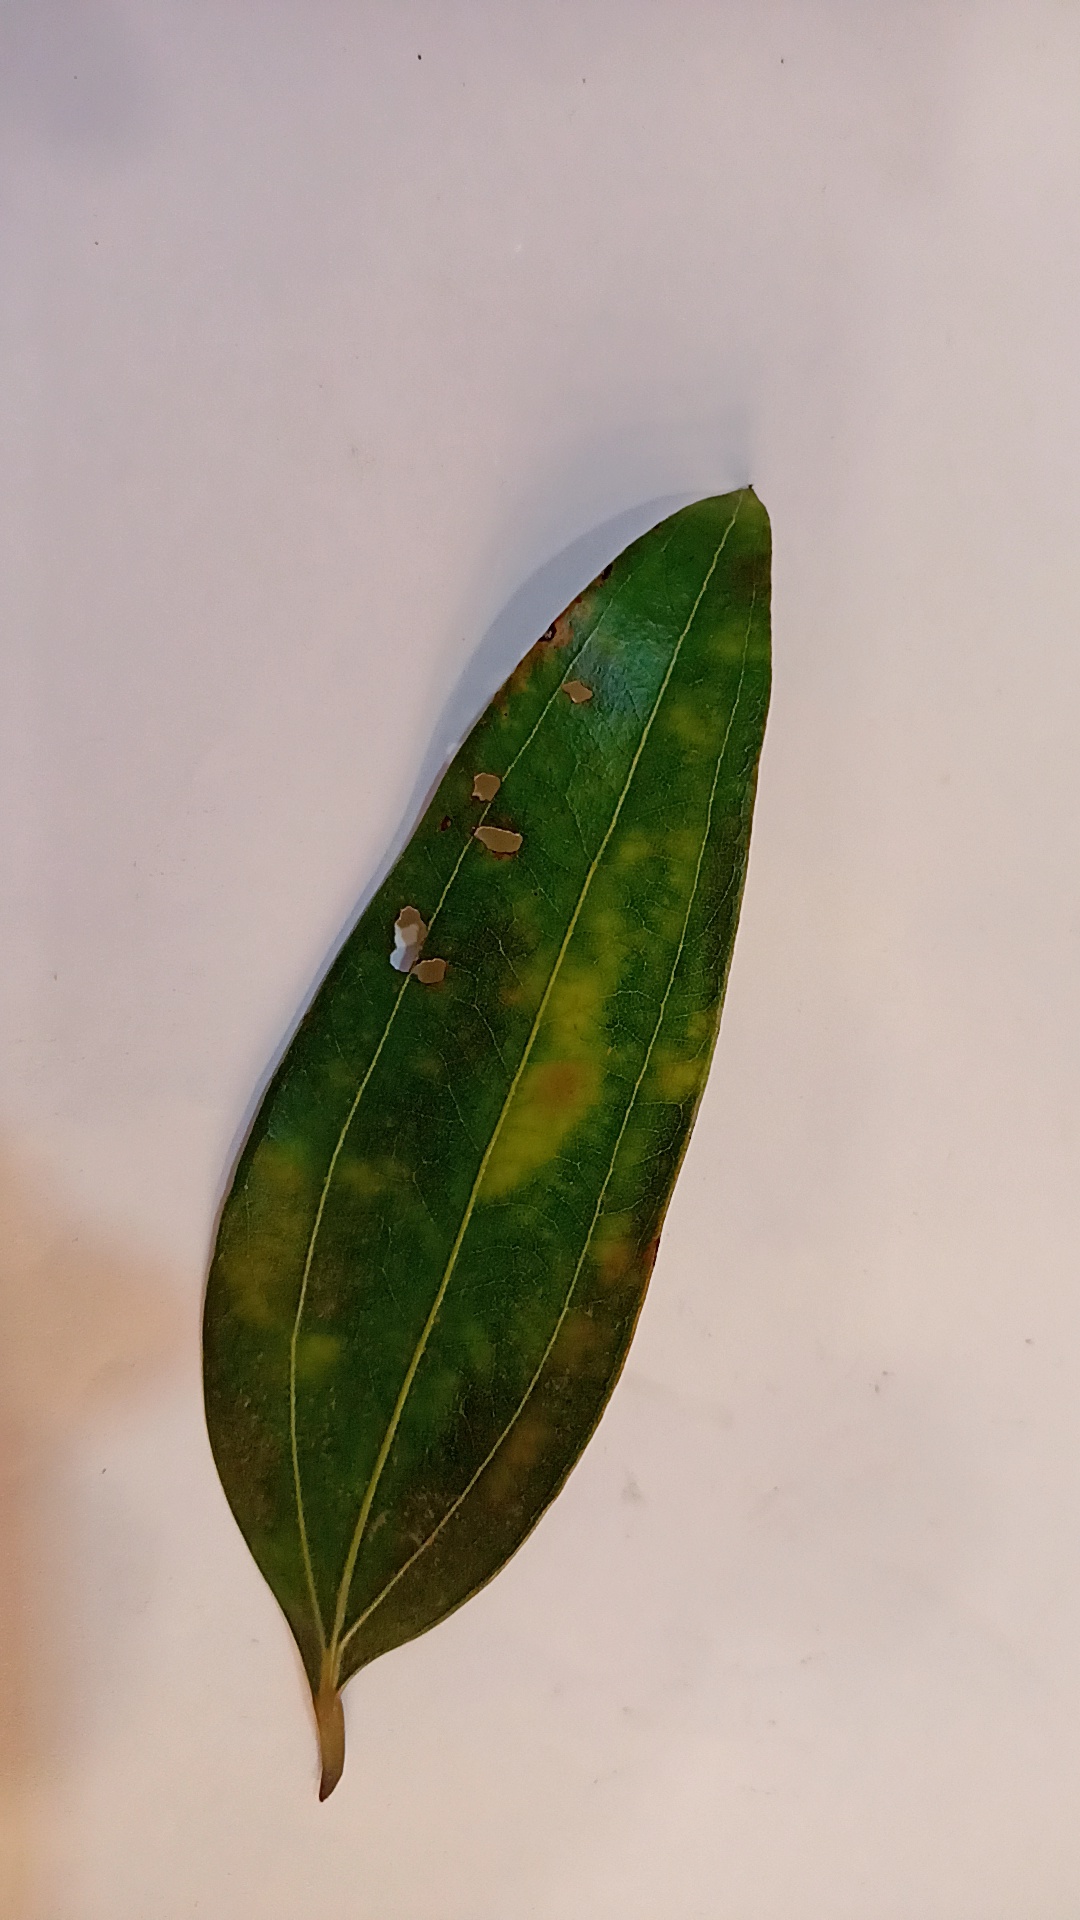
Label: Disease